Richard Valpy

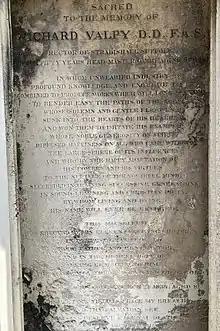
Epitaph on the Valpy's grave

Richard Valpy (7 December 1754 – 28 March 1836) was a British schoolmaster and priest of the Church of England. He is best known as the head master of Reading Grammar School, in the town of Reading, England.